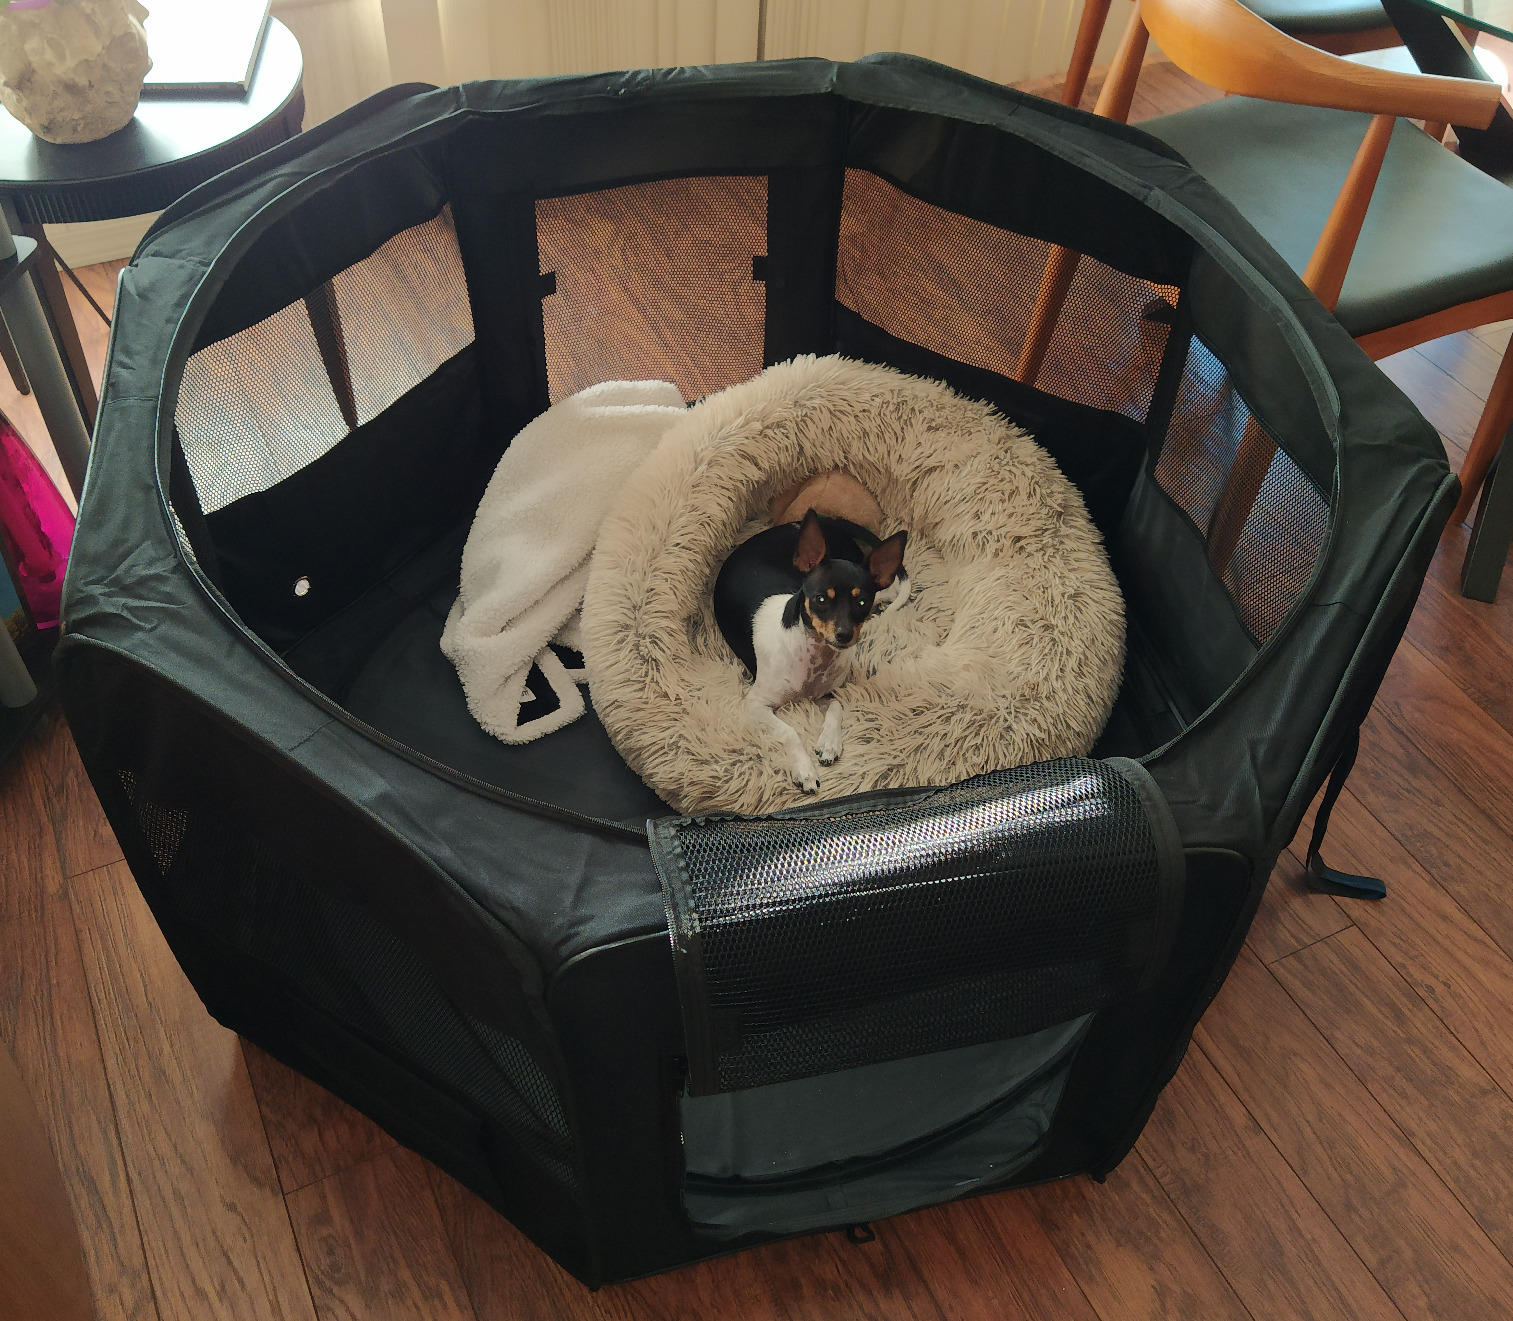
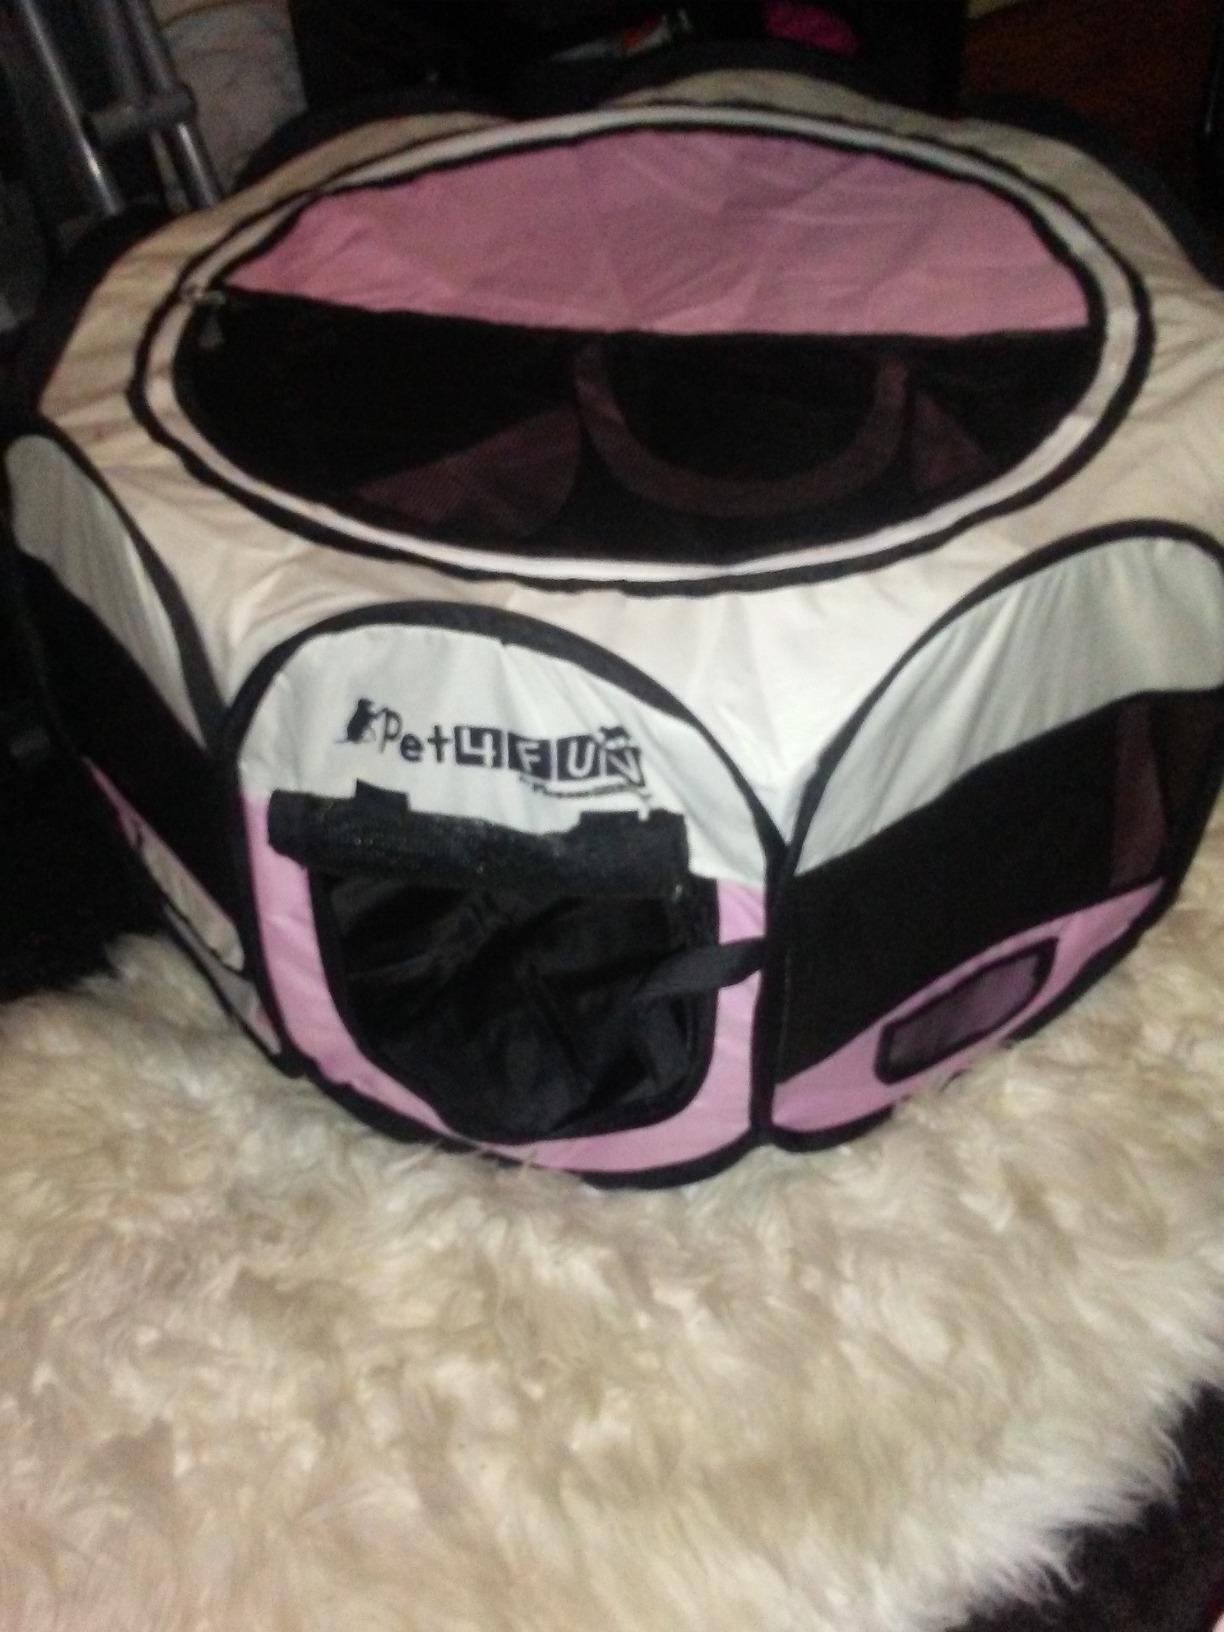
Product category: items_kennel
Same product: no